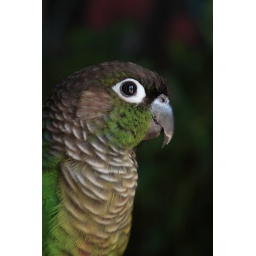
sitting by the window